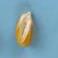
Maize quality: Good